Gigolos

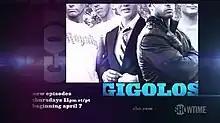
Title card from original trailer

Gigolos is an American reality television series about the lives of five male escorts in Las Vegas. The series follows the men, all employees of the same escort agency, through their daily lives and interactions with each other. Cameras also follow the escorts on their appointments with women, including their sexual activity. The series debuted on the premium cable channel Showtime in 2011, and the final episode aired in 2016.